Aqualina Tower

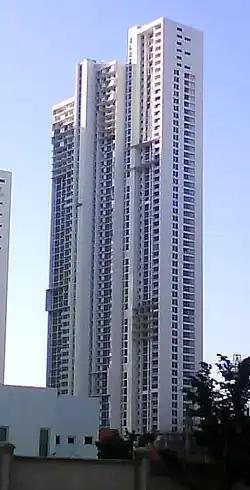

The Aqualina Tower is a residential skyscraper in Punta Pacífica, Panama City. The building is 210 meters tall and has 63 floors. Its construction was carried out by Fajardo Moreno Arquitectos and Btesh & Virzi Promoción Inmobiliaria, which began in 2005 and finished in 2007. It is one of the tallest buildings in the city, surpassing the 200 meters between the other skyscrapers.